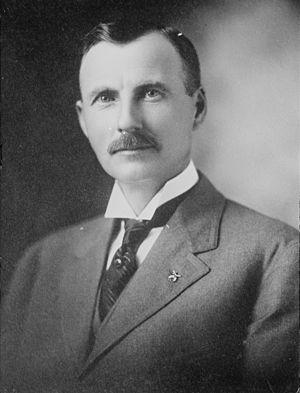
L'Arizona est membre de l'Union depuis le 14 février 1912. Ceci est la liste complète de tous les anciens membres du Sénat originaire de l'Arizona.